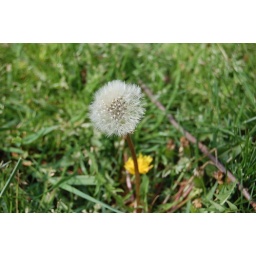
Let the lions in the grass roar.